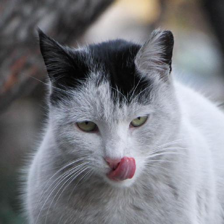
Label: animals